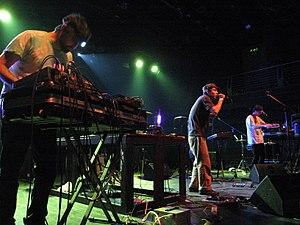
Concert à Prague en 2008
Animal Collective est un groupe de rock expérimental américain, originaire de Baltimore, dans le Maryland. Formé en 2000, le groupe combine folk psychédélique, influences noisy et post-pop. Il est constitué d'Avey Tare, Panda Bear, Deakin et Geologist, des amis de longue date qui se sont connus lors de leurs études primaires et secondaires à Baltimore. Animal Collective est aussi le fondateur du label Paw Tracks sur lequel sont parues certaines de leurs productions ainsi que celles d'artistes comme Ariel Pink et Peppermints.